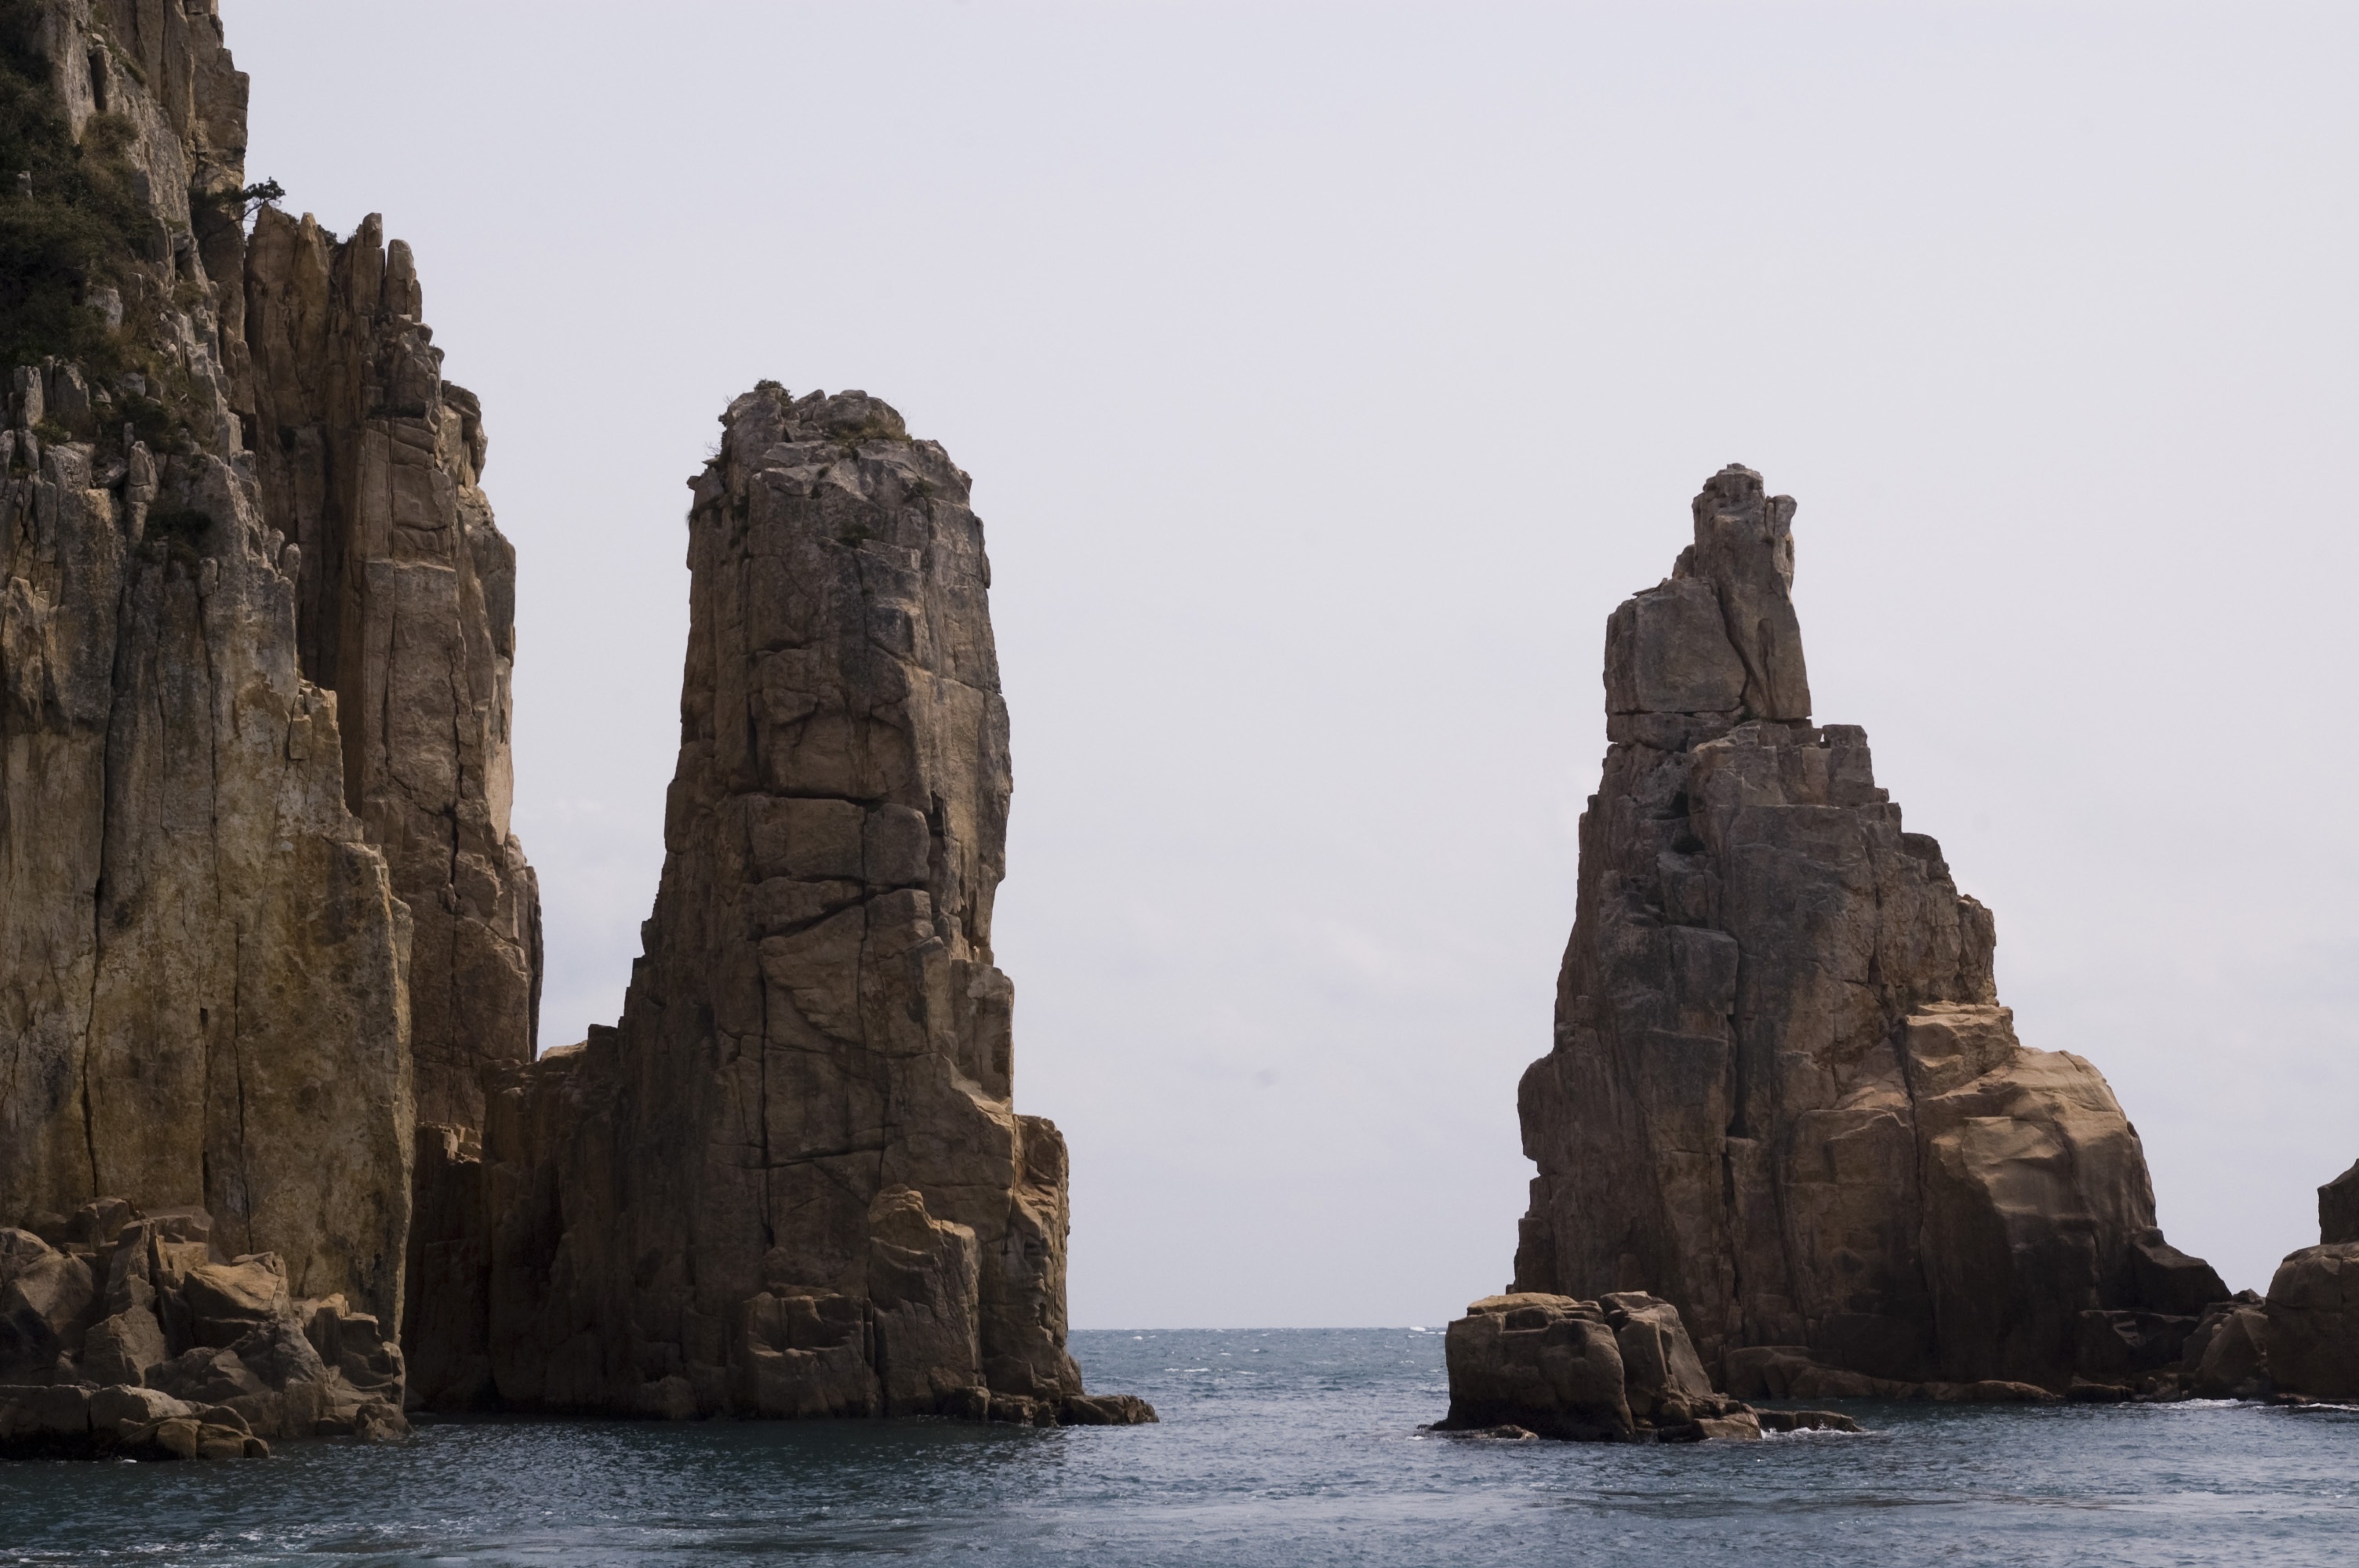
sea, coast, rock, architecture, formation, cliff, arch, bay, island, landmark, stack, terrain, material, geology, temple, ruins, cape, monolith, natural arch, ancient history, tongyeong, also somaemul